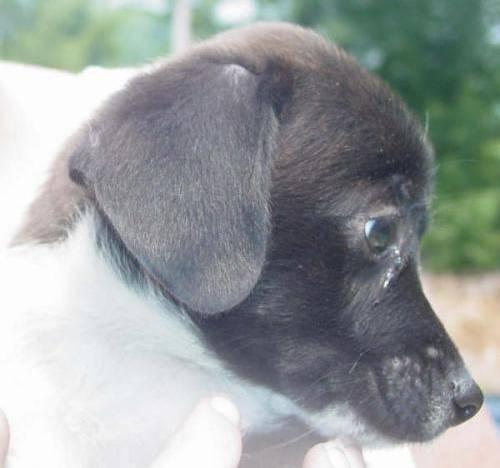
dog